List of residential colleges

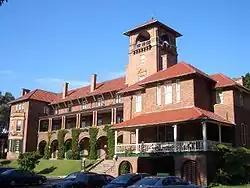
Women's College

The first residential college at the University of Melbourne, Trinity College, opened in 1872. As of 2025, the residential colleges are: